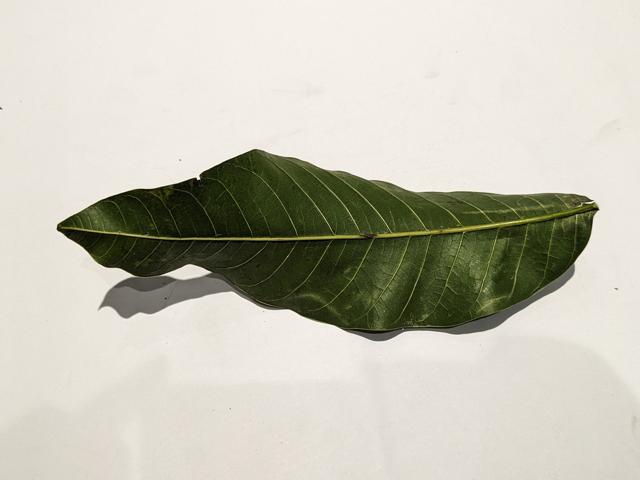
Mango leaf variety: Himsagar